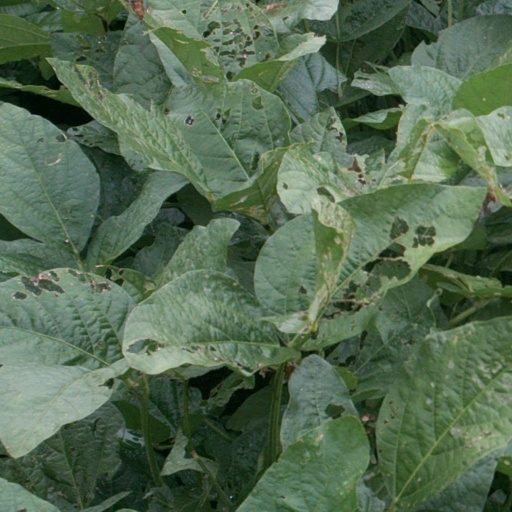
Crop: soybean